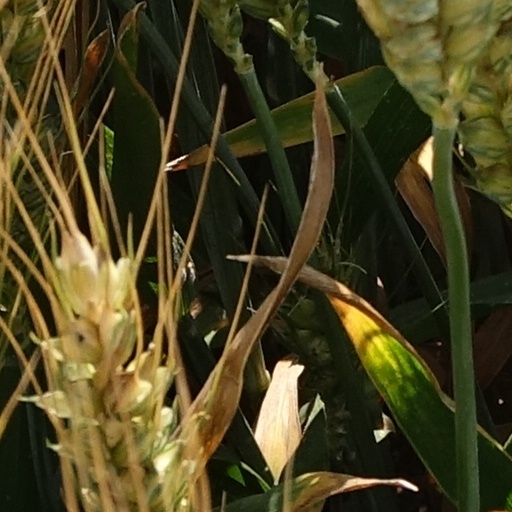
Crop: wheat